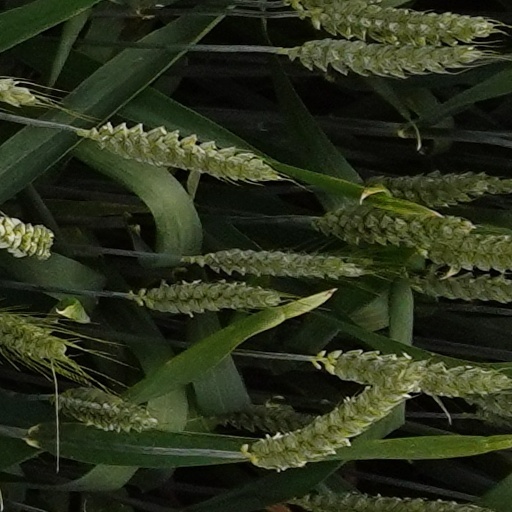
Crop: wheat